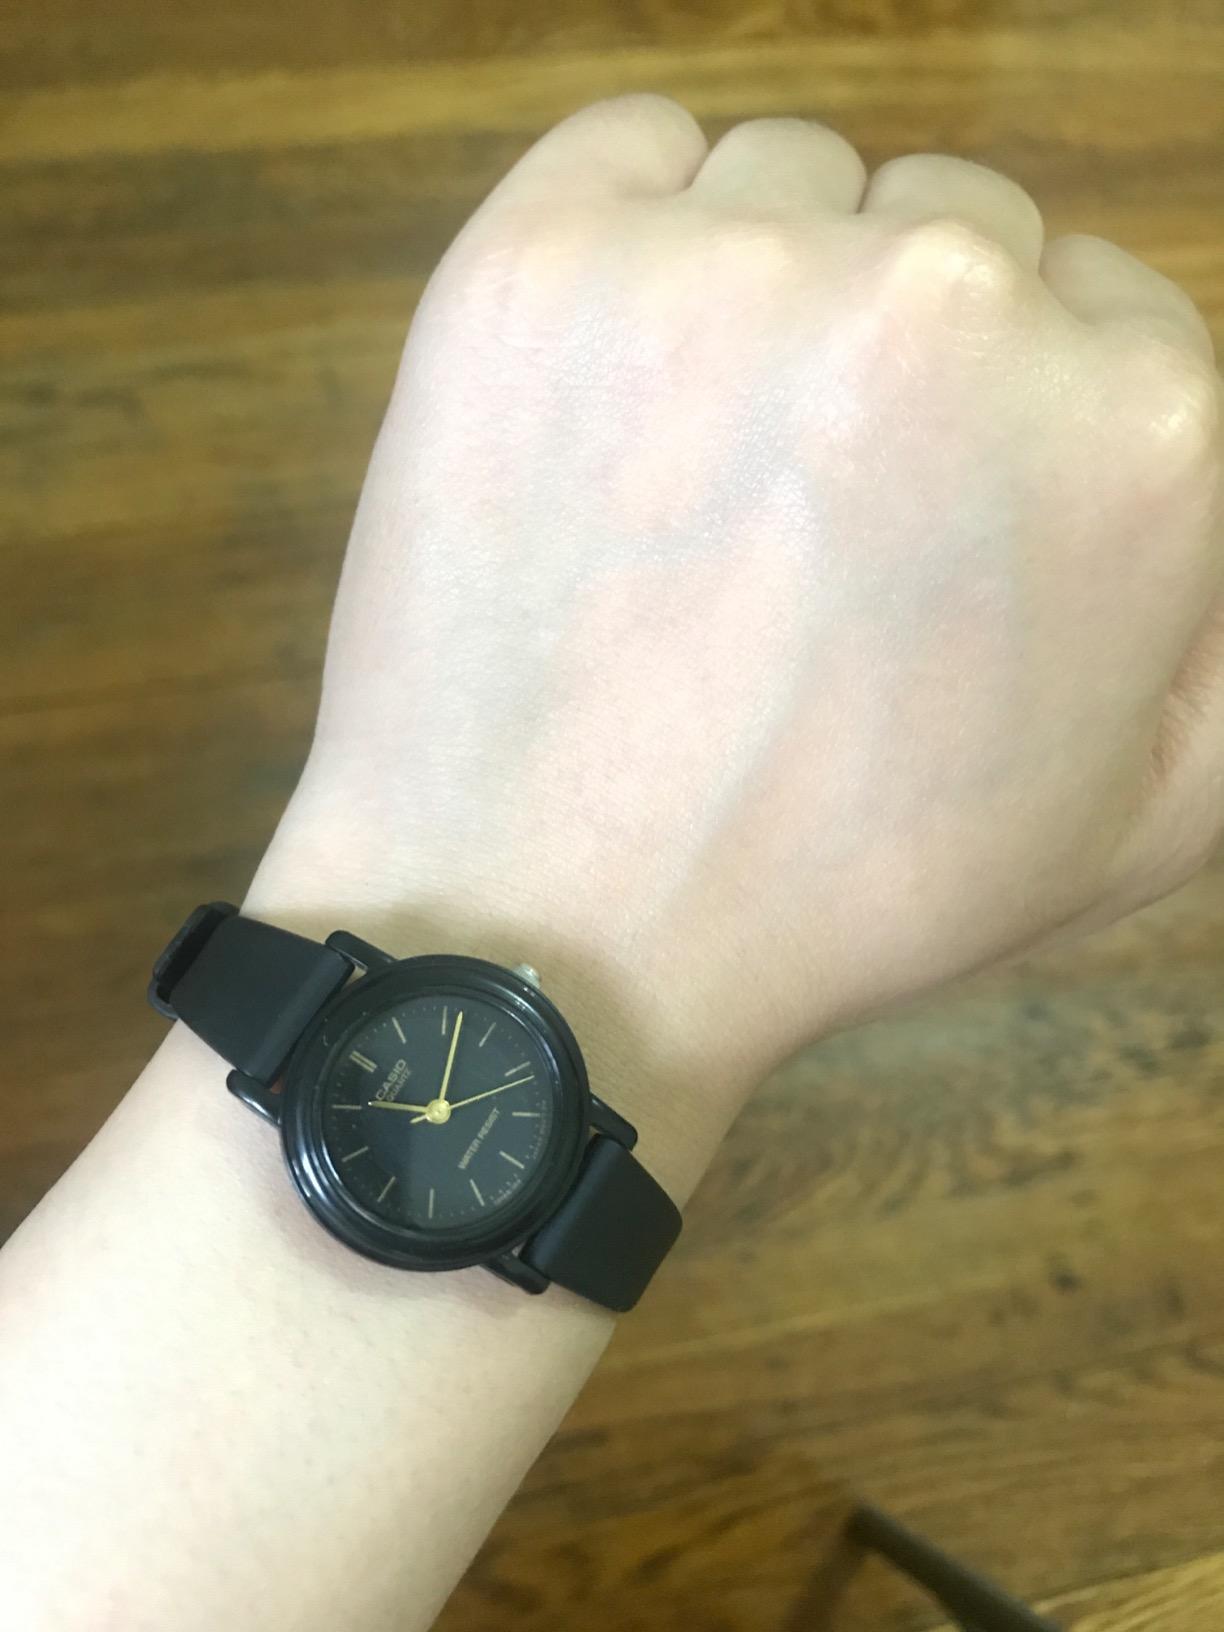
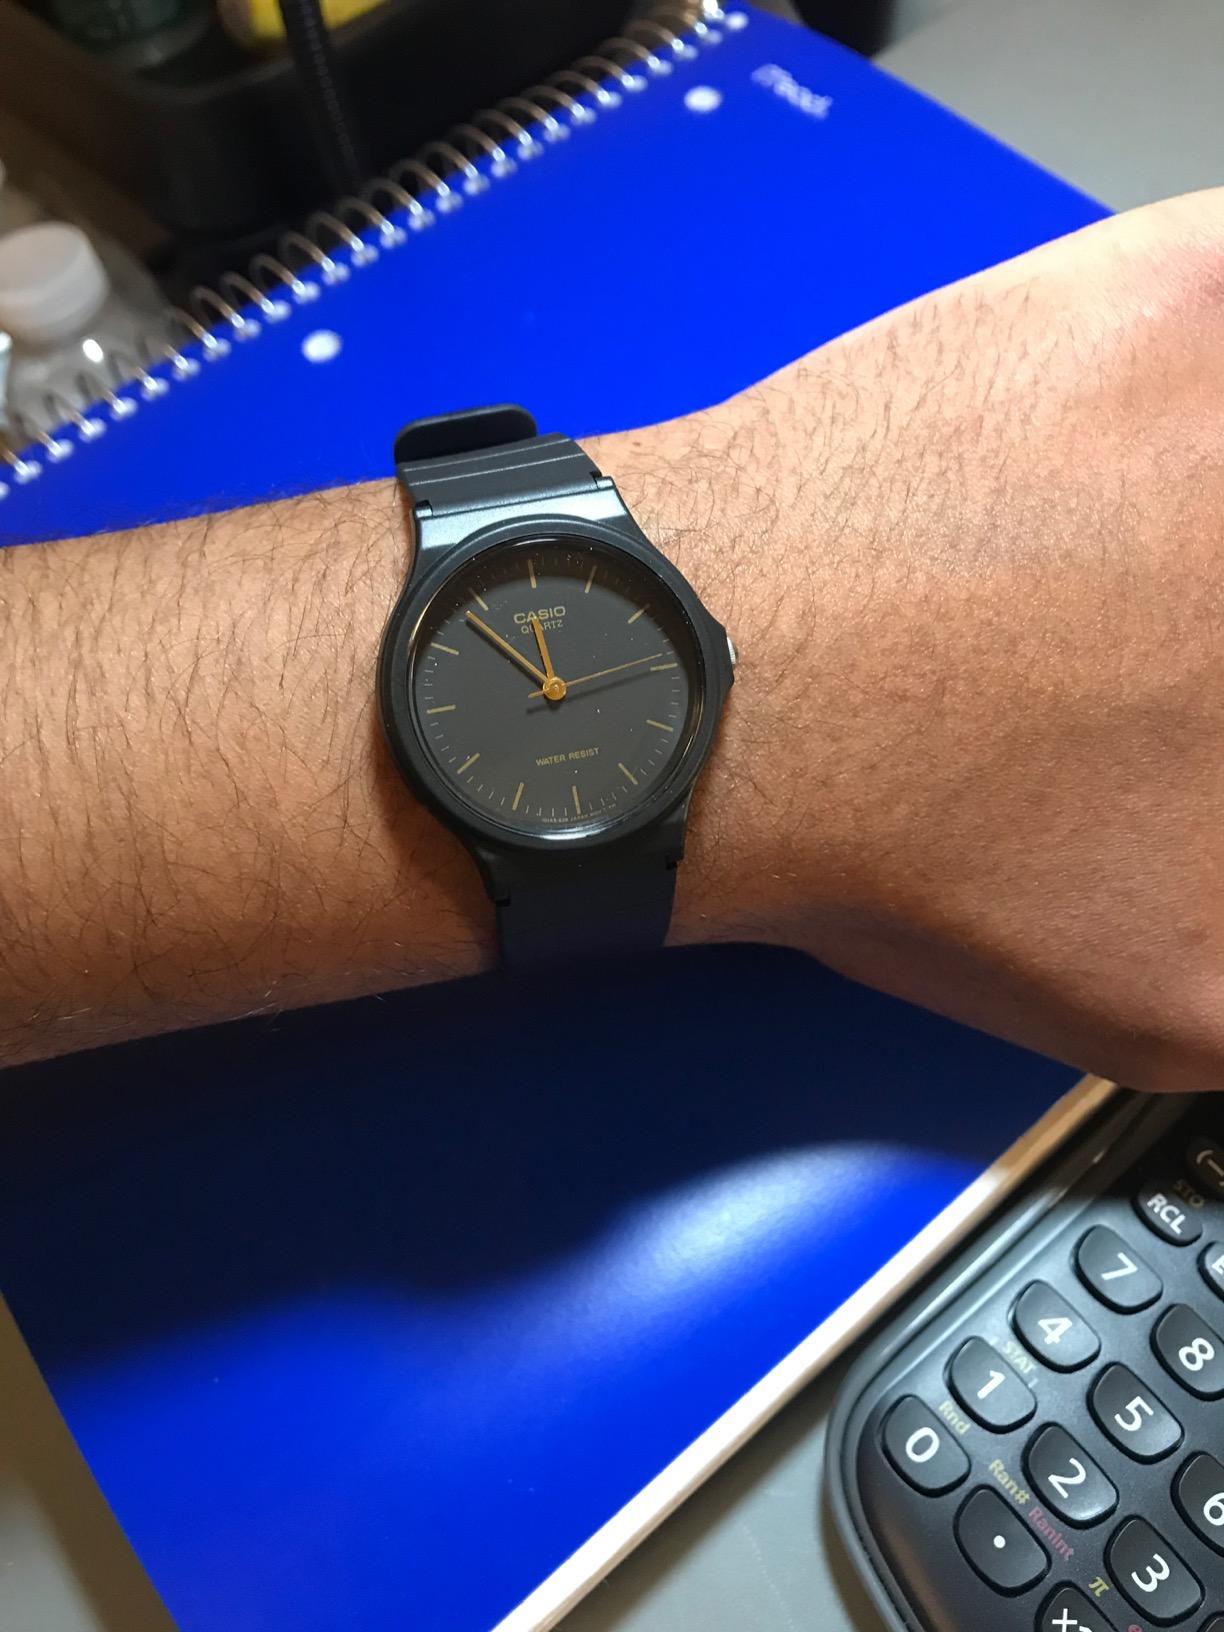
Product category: accessories_watch
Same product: no